Sunnybrook School (Toronto)

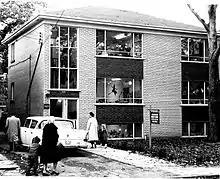
Sunnybrook School's original purpose-built facility on Merton Street, circa 1960.

In 1960 the school moved to the present 469 Merton Street location, which borders on Mount Pleasant Cemetery. The new, purpose-built facility on Merton Street was funded by loans from parents of students. In 1960, Sunnybrook School had 65 students in 5 classes and was the first “privately operated nursery school in the city in a building designed for the job.” In 1967 the school had 94 students and a staff of 20, with 12 teachers.